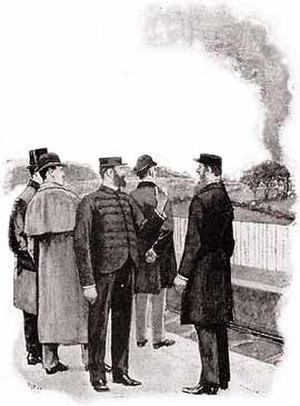
Le Pouce de l'ingénieur, est l'une des cinquante-six nouvelles d'Arthur Conan Doyle mettant en scène le détective Sherlock Holmes. Elle est parue pour la première fois dans la revue britannique Strand Magazine en mars 1892, avant d'être regroupée avec d'autres nouvelles dans le recueil Les Aventures de Sherlock Holmes.